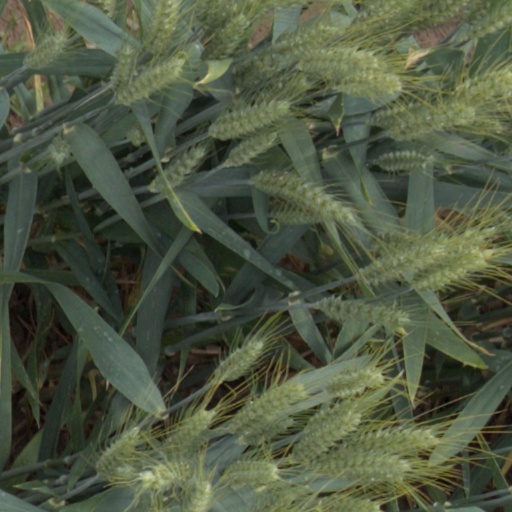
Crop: wheat